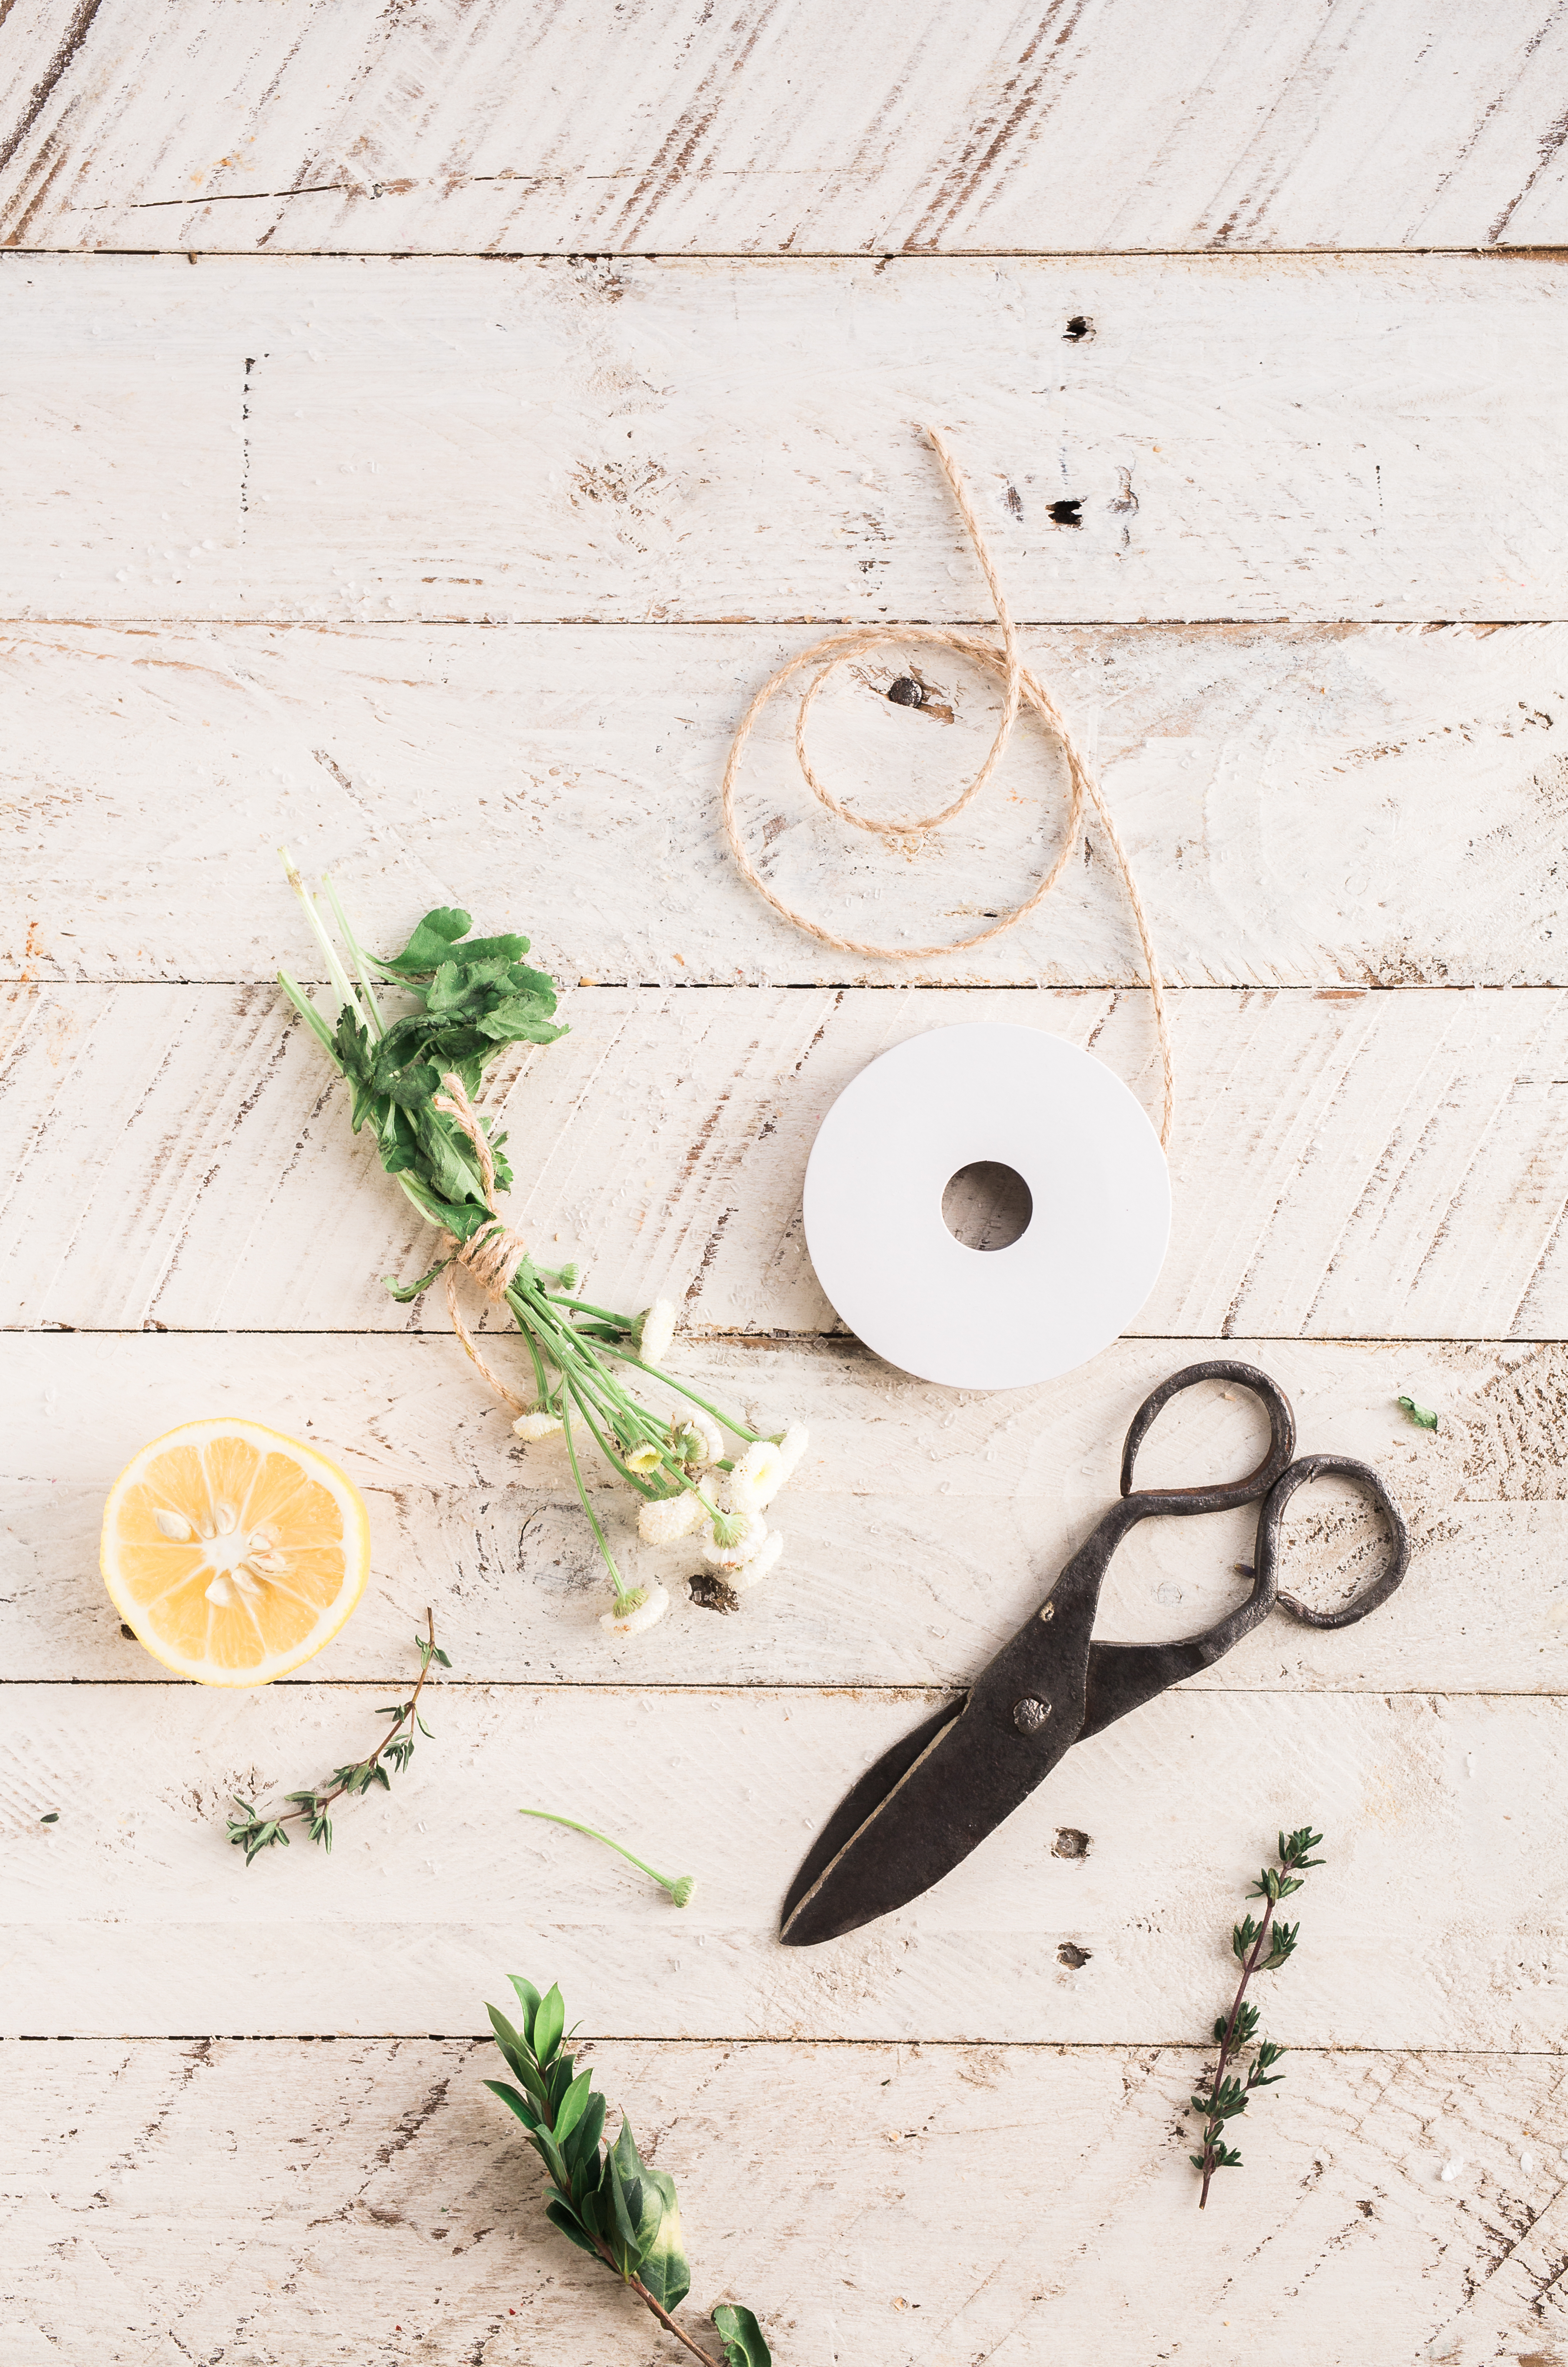
branch, wood, leaf, flower, pattern, drawing, illustration, design